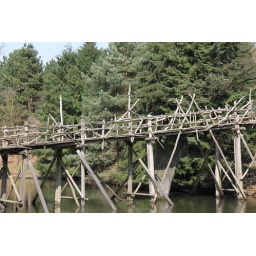
Beautiful build wooden bridge near the Piranha